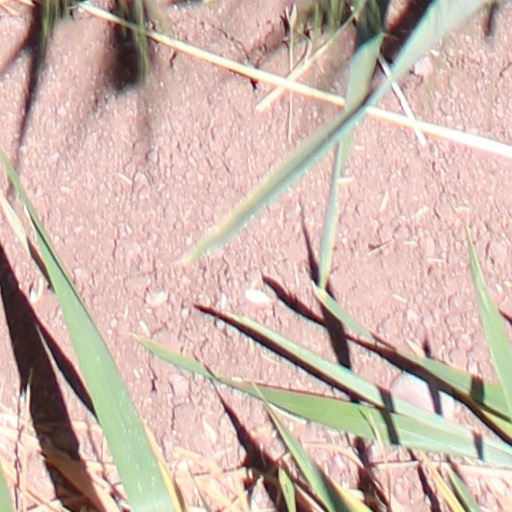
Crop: wheat